Alosa

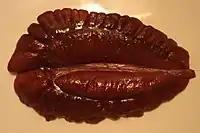
Shad roe

"Alosa" species are generally dark on the back and top of the head, with blue, violet, or greenish tints. Some can be identified as having a grey or green back. Spots are commonly found behind the head, and the fins may vary from species to species or individually. Most species of "Alosa" weigh or less, with "A. pontica" and "A. fallax" weighing up to 2 kg, and "A. alosa" can exceed 3–4 kg.